Love on the Rocks (film)

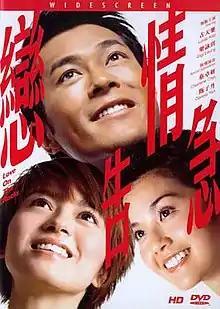
DVD cover

Love on the Rocks is a 2004 Hong Kong romantic comedy film directed by Dante Lam and Chan Hing-ka. The film stars Louis Koo and Gigi Leung, with special appearances by Charlene Choi and Donnie Yen.